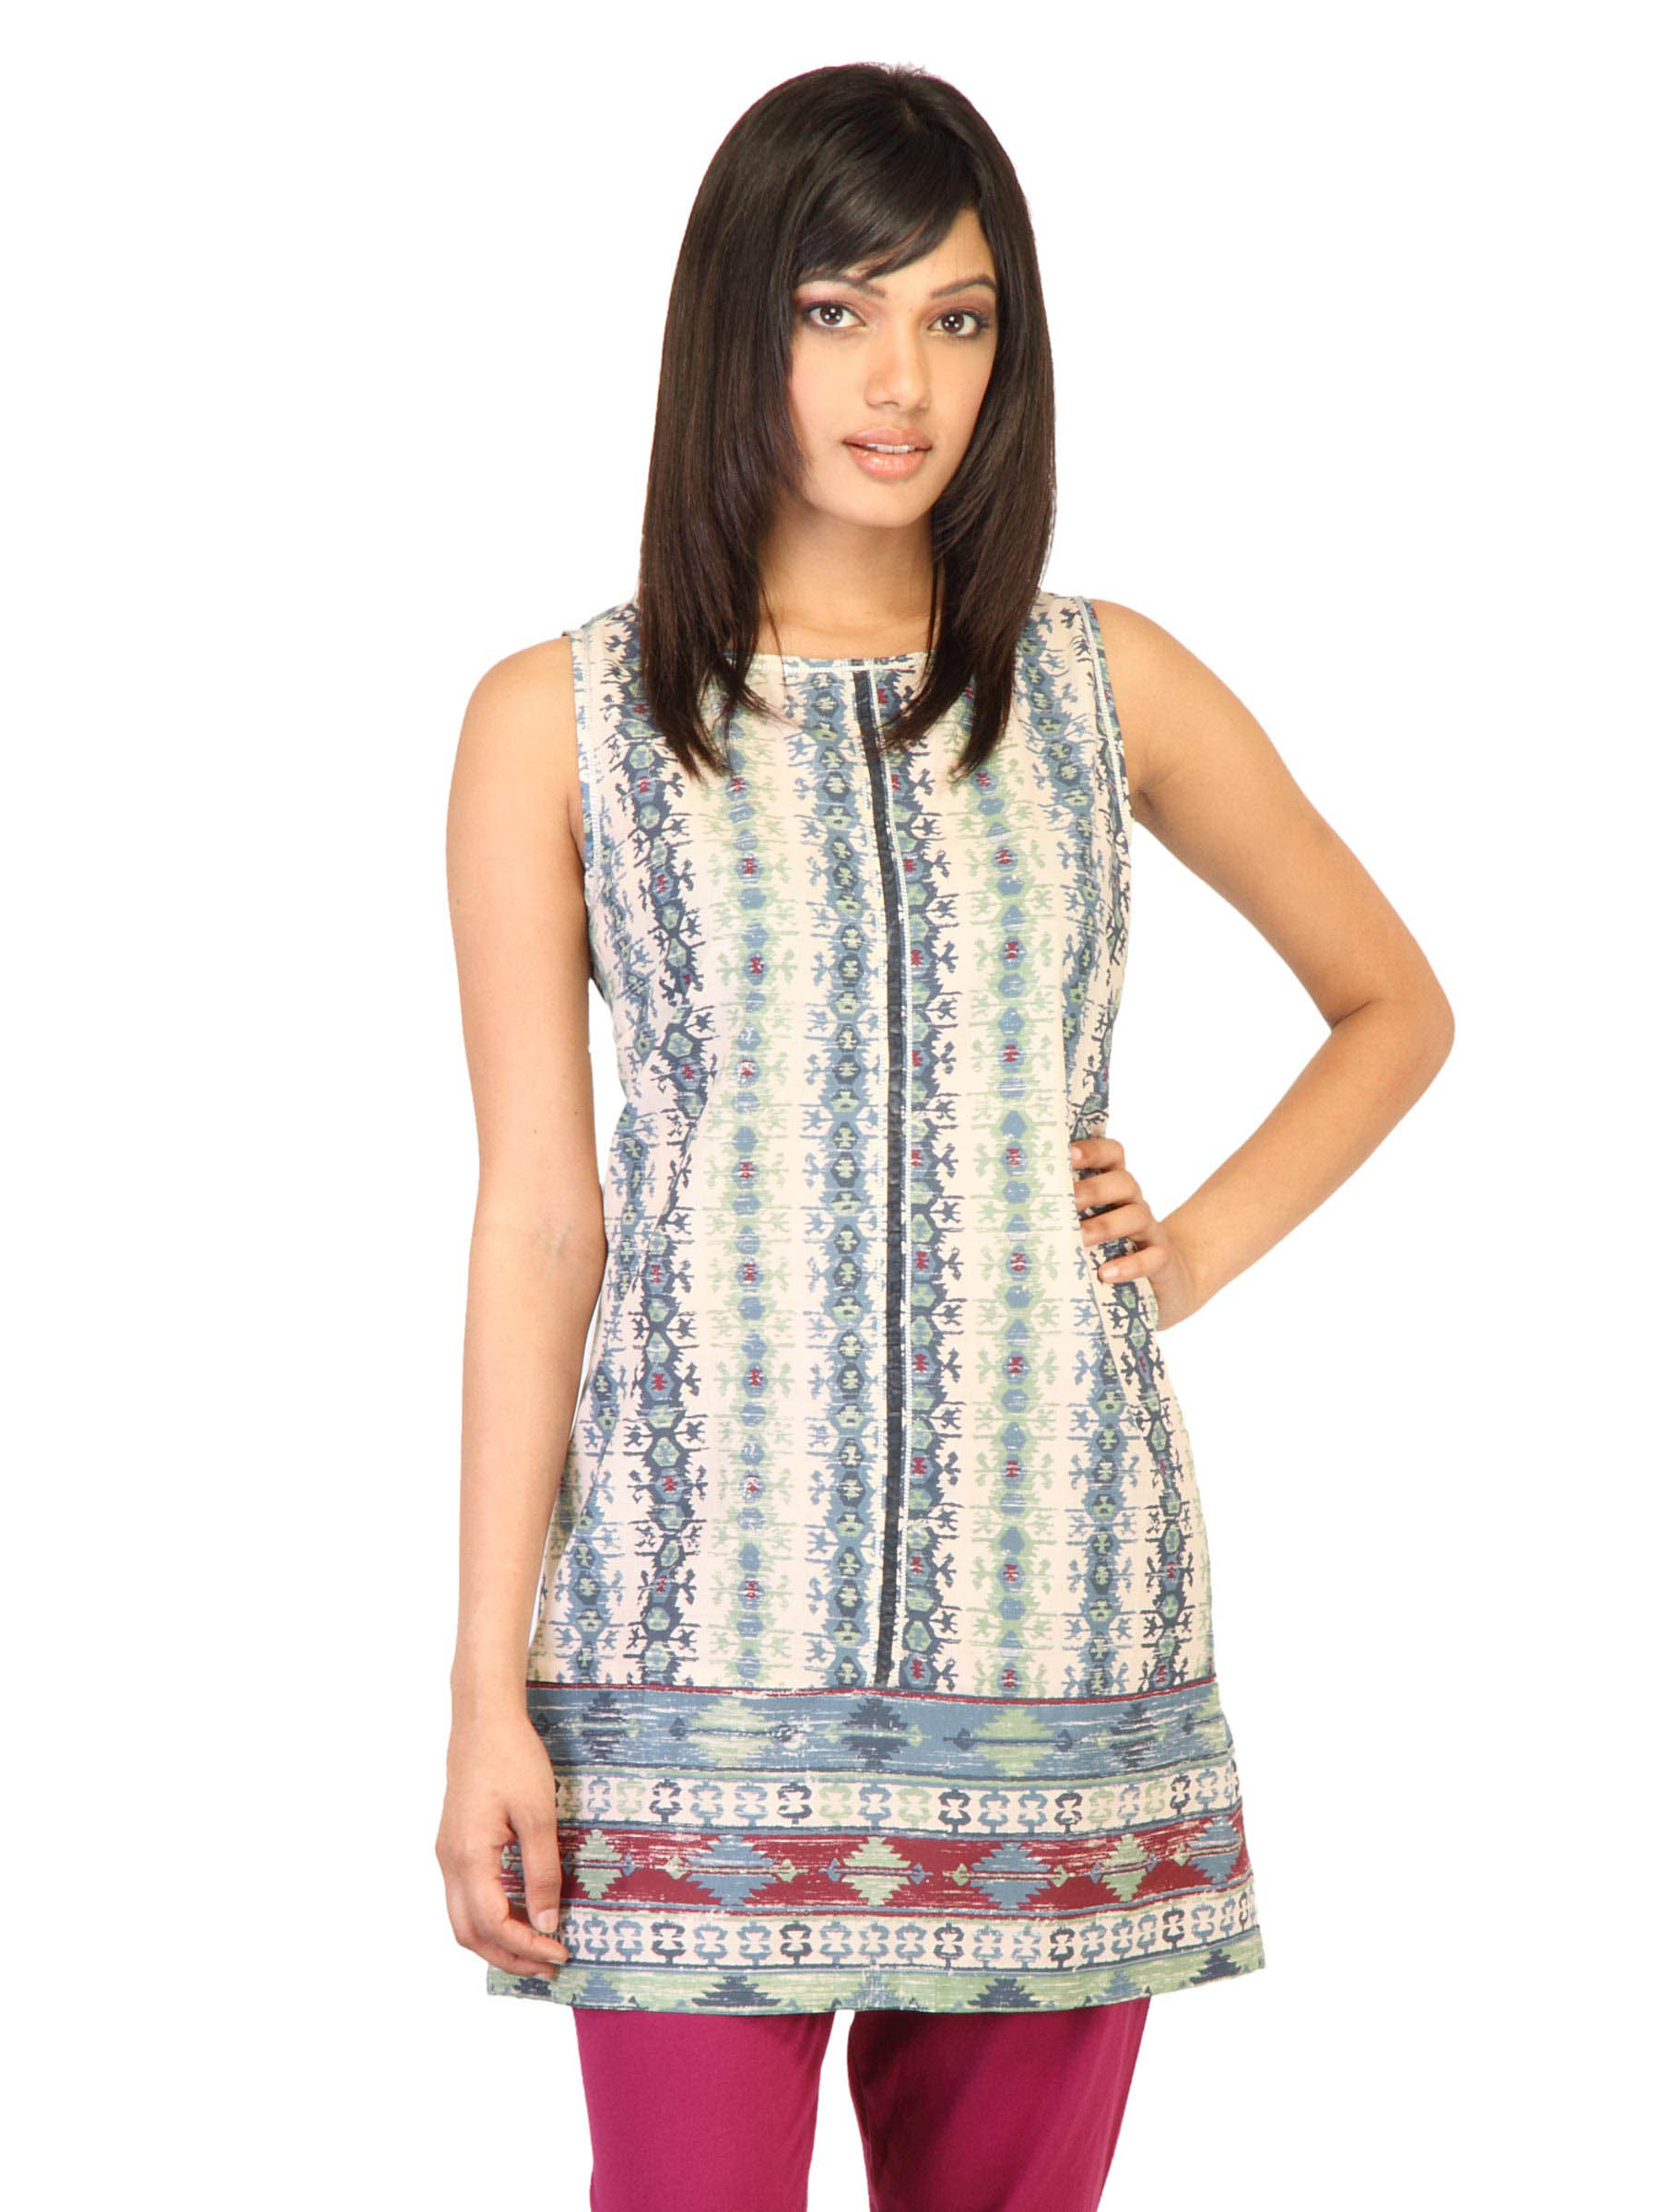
W Women Printed Beige Kurtas
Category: Apparel / Topwear / Kurtas
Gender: Women
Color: Beige
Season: Fall 2011
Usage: Ethnic